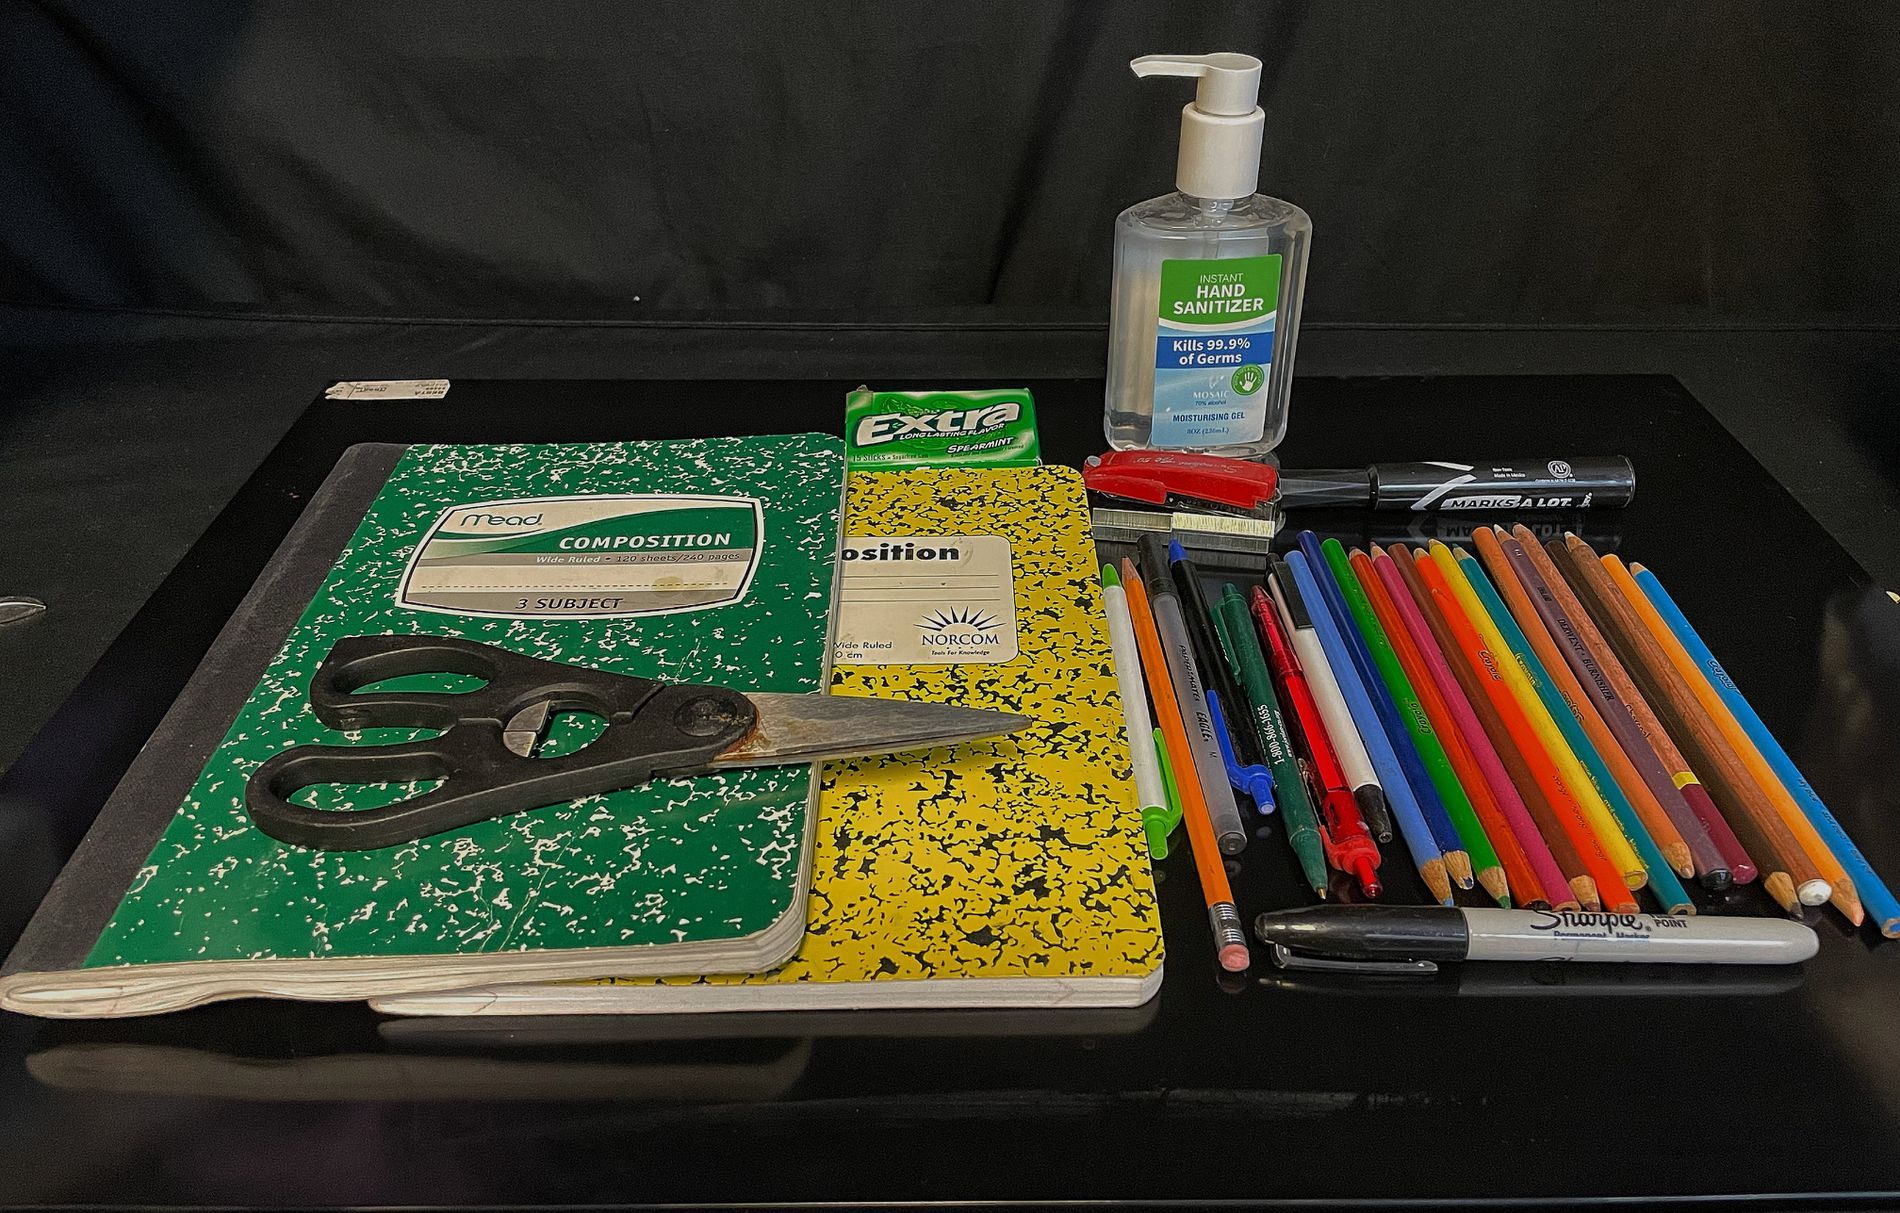
Supplies
A group of supplies arranged carefully on the top of a black table, contains of some pens, a stapler and its pins, black marker, scissors, sanitizer, gum and two notebooks, and the background is a black curtain.
A high-angled shot, captured in indoors lightning, the neat way of arrangement gives the impression of cleverness and skills, the atmosphere is tidy, diligence and full of order.
Labels: Furniture, Table, Text, Scissors, Tabletop, Bottle, Cosmetics, Perfume, Sanitizer, Stapler, Stapler Pins, Gum, Notebooks, Marker, Black Curtain, Pens, Various Pens
Camera: Apple iPhone 12 Pro
Lens: iPhone 12 Pro back triple camera 4.2mm f/1.6
Aperture: F1.6
Exposure: 1/60 sec
ISO: 500
Focal length: 4.2